Joseph Burlazzi

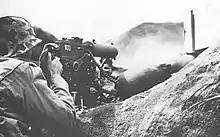
While fighting near El Guettar on March 23, 1942, Villeneuve and Burlazzi operated a Browning M1917 similar to the one shown here (photo taken on Iwo Jima, 1945).

Also around the same time, Burlazzi and other members from K Company in the "Big Red One" (1st Infantry) were fighting to protect another hill on the U.S. Army's southern flank. Facing a German halftrack advance and running low on ammunition, they took up defensive positions behind rocks, and began firing down from their high ground. Shortly thereafter, Burlazzi and private first class Raymond F. Villeneuve volunteered to seize and wield an abandoned M1917 machine gun. "Creeping and crawling under heavy artillery, grenades, and small-arms fire, the two privates finally obtained the gun, and placed it in action," according to the citation for valor they later received.